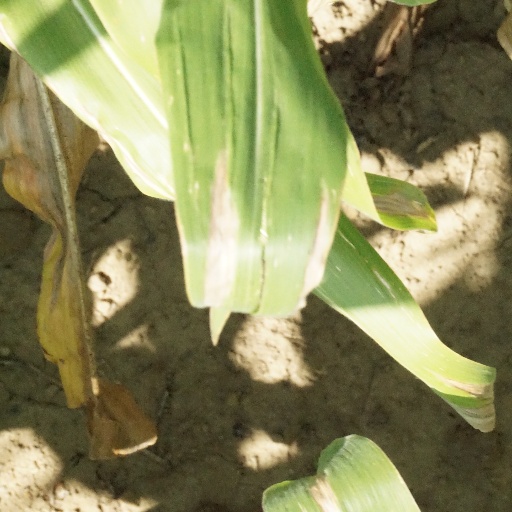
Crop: maize; corn